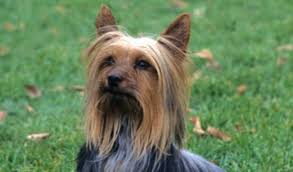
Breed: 231-n000081-silky_terrier